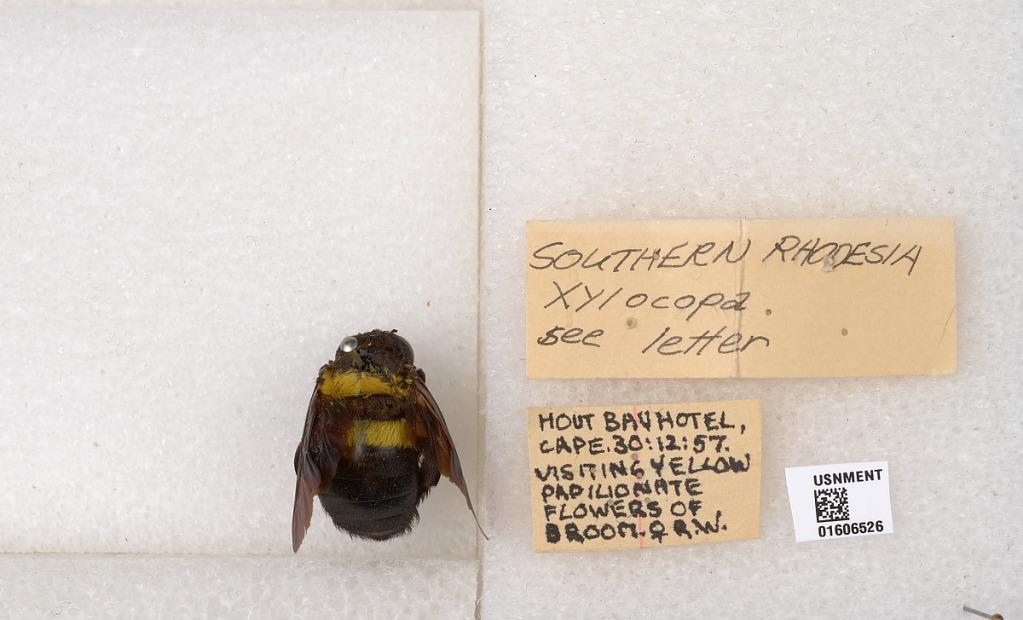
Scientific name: Xylocopa (Koptortosoma) caffra (Linnaeus)
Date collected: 1957-12-30
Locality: Hout Bauhotel